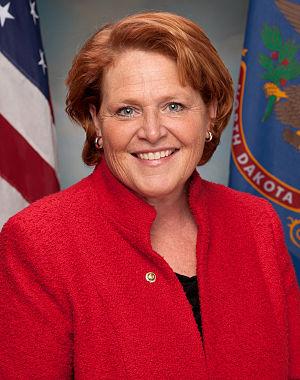
Depuis son admission à l'Union le 2 novembre 1889, l'État du Dakota du Nord élit deux sénateurs, membres du Sénat fédéral.
Mary Kathryn Heitkamp, dite Heidi Heitkamp, née le 30 octobre 1955 à Breckenridge, est une femme politique américaine, membre du Parti démocrate. Élue de justesse au Sénat des États-Unis pour le Dakota du Nord face au républicain Rick Berg le 6 novembre 2012, elle est sèchement battue le 6 novembre 2018 par Kevin Cramer alors qu'elle tentait d'obtenir un second mandat, récoltant seulement 44,6 % des voix.